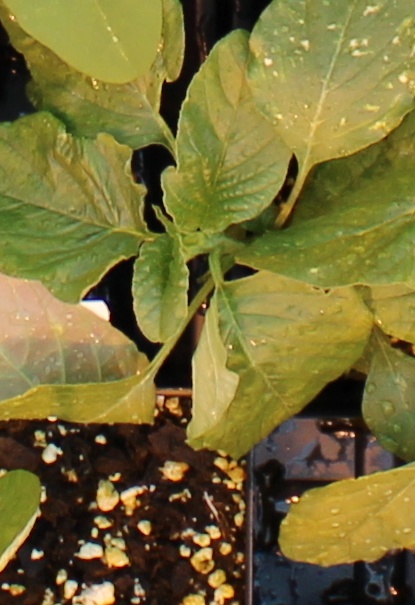
Label: Redroot Pigweed